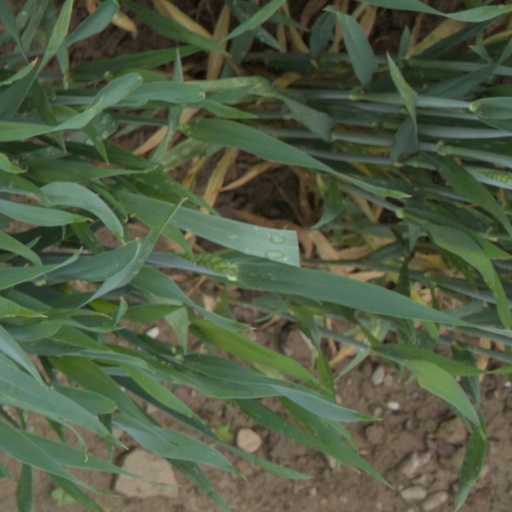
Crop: wheat